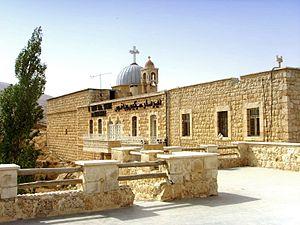
Cet article répertorie certaines des plus anciennes églises du monde. Dans la plupart des cas, les bâtiments listés ici ont été reconstruits en plusieurs fois et seulement des fragments de l'édifice original ont survécu. Ces églises subsistantes, c'est-à-dire pas réduites à leur existence archéologique ou à l'état de ruines, ont abrité les premières communautés chrétiennes de l'Antiquité. Les dates sont approximatives et correspondent aux premières célébrations de messes connues. Selon l'Encyclopédie catholique, la célébration de la Cène, à Jérusalem, a été la « première église chrétienne », au sens étymologique du terme. Cet article ne recense que les édifices au sens d'églises avec un é minuscule.
Le monastère Saint-Serge-et-Saint-Bacchus est un monastère grec-catholique melkite situé à Maaloula en Syrie, dans les montagnes du nord de Damas.
Maaloula, est un village montagneux de Syrie à majorité chrétienne au nord-est de Damas. Il présente la particularité d'abriter une population qui parle encore l'araméen. Dans les années 2000, jusqu'à un tiers de la population du village était sunnite.
L'Église grecque-catholique melkite, Église grecque-melkite catholique ou Église catholique melkite est une des Églises catholiques orientales. Le chef de l'Église porte le titre de Patriarche d'Antioche et de tout l'Orient, d'Alexandrie et de Jérusalem des Melkites, avec résidence à Damas en Syrie.